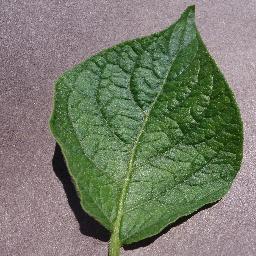
Label: Potato___healthy